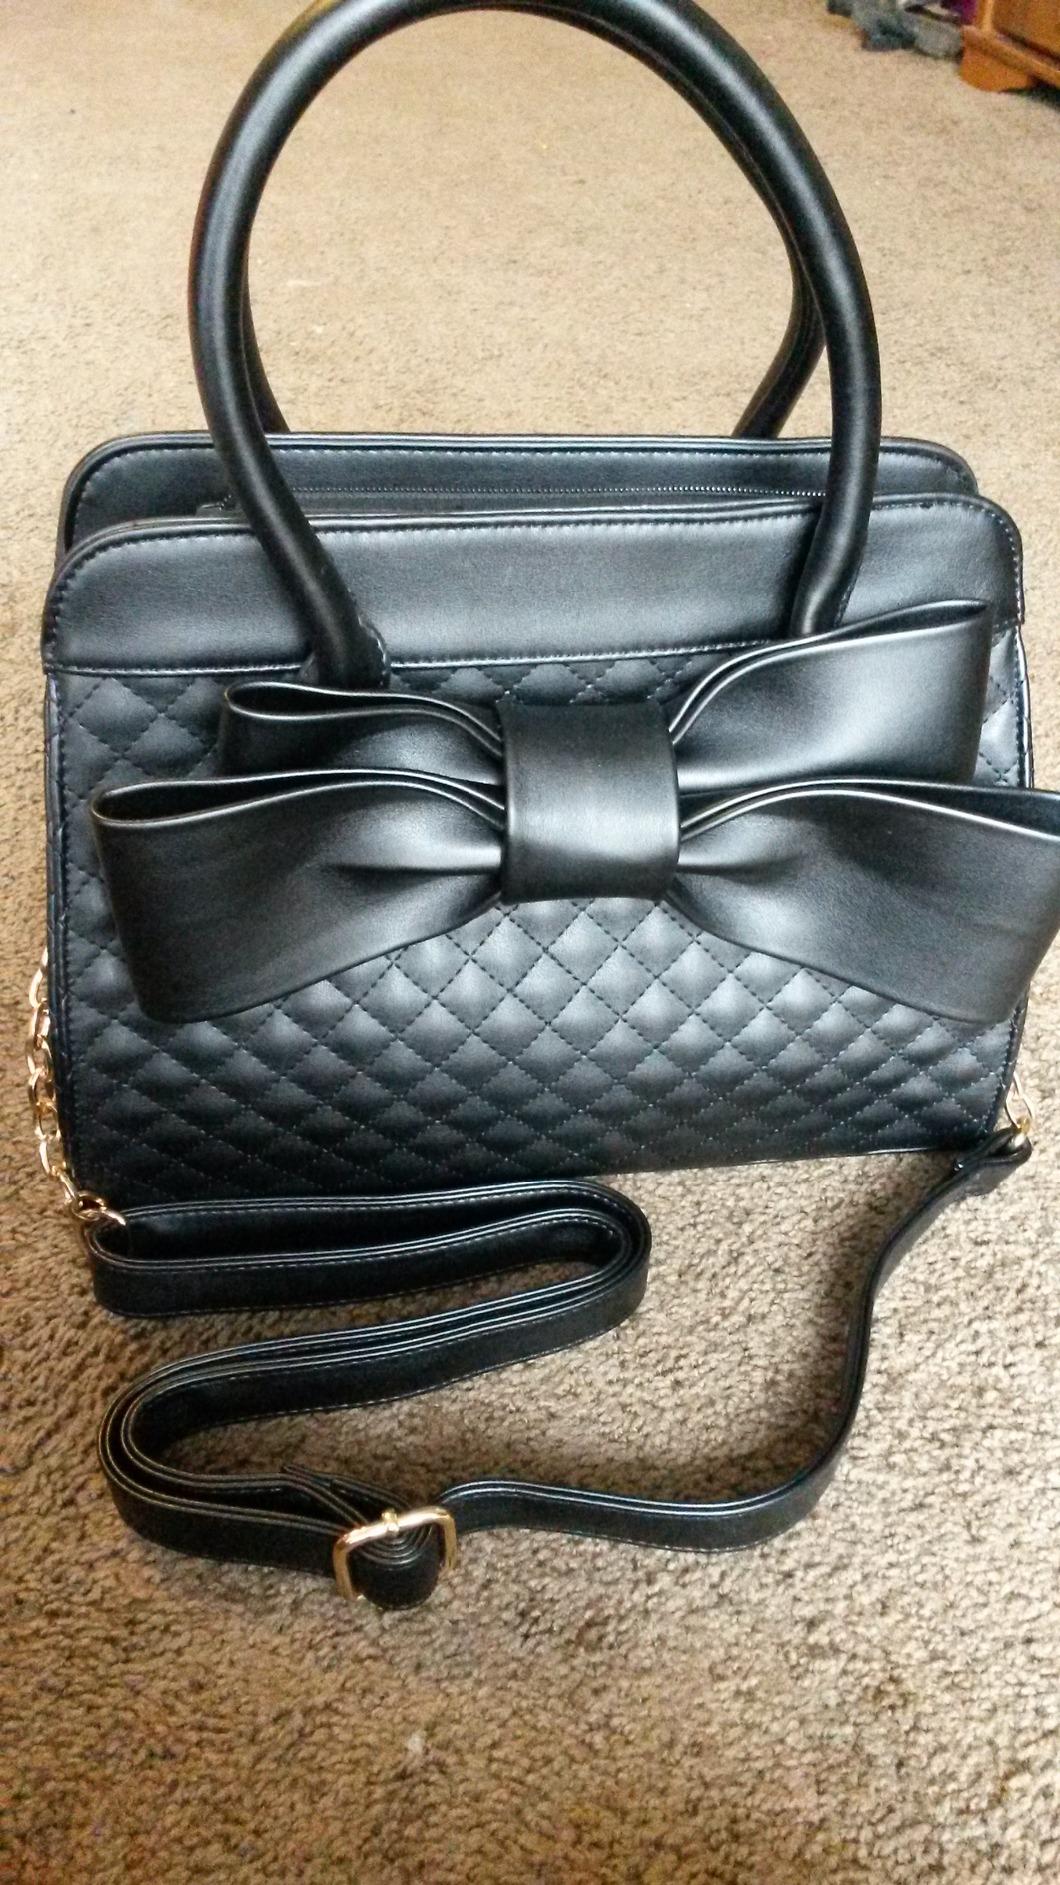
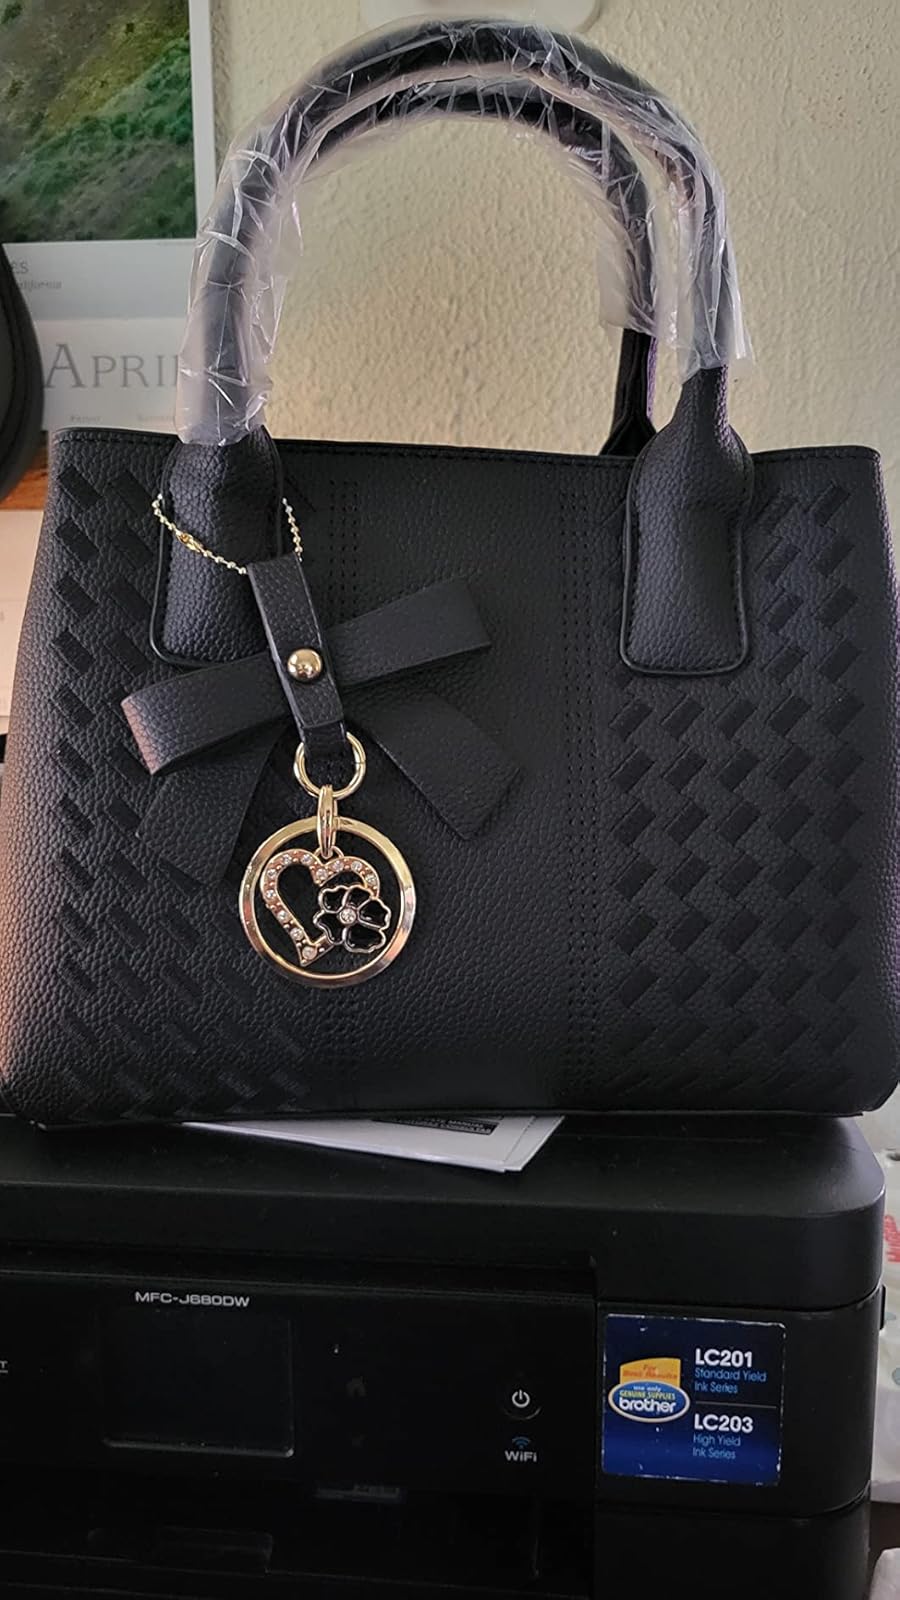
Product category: accessories_handbag
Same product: no